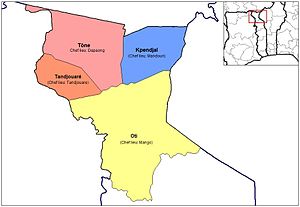
Savanes (Togo)
Savanes er inddelt i  præfekturene Kpendjal, Oti, Tandjouaré og Tône.
Savanes er den nordligste af Togos fem regioner. Den er inddelt i præfekturene Kpendjal, Oti, Tandjouaré og Tône.